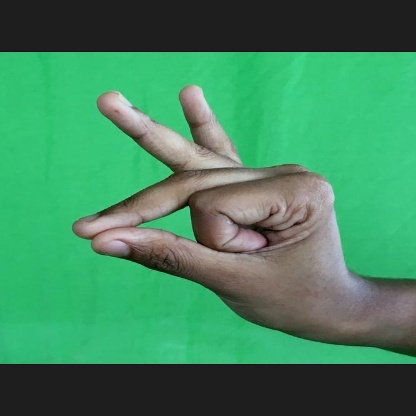
Mudra: Bramaram